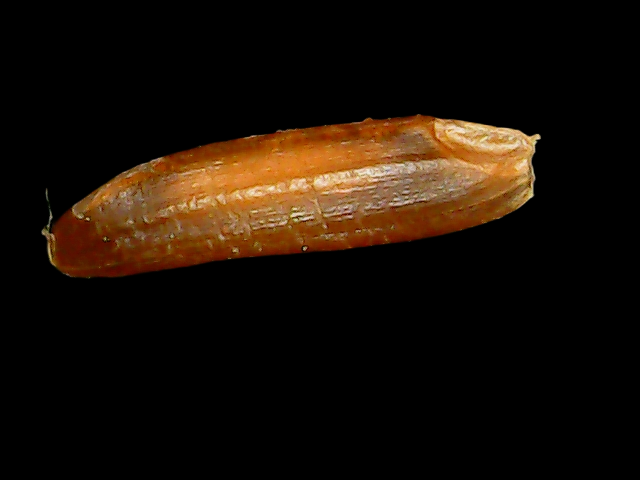
Rice variety: Binadhan20